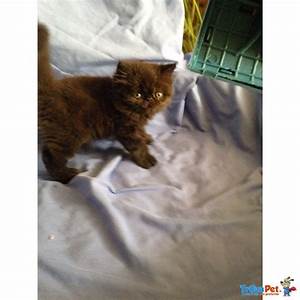
Label: gatto